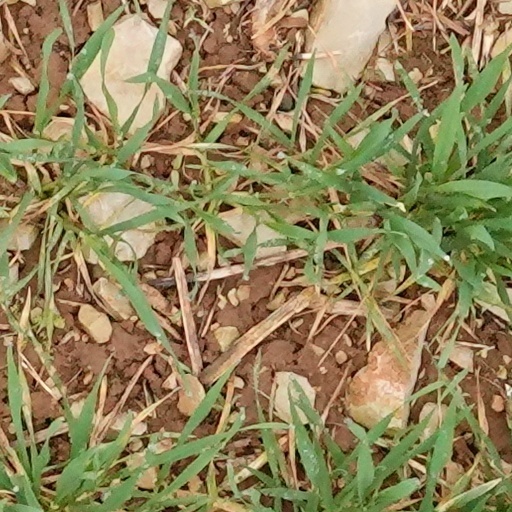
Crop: wheat